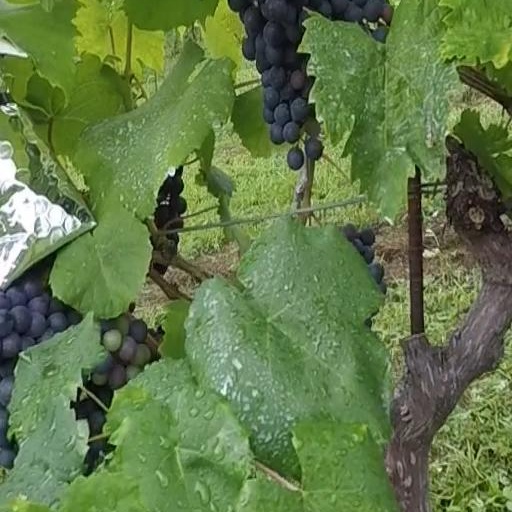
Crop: grape